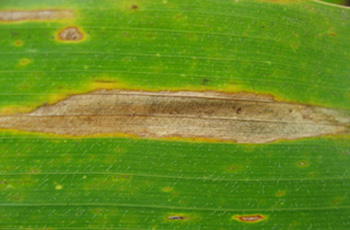
Label: Corn Gray leaf spot
Plant: Corn
Condition: gray leaf spot